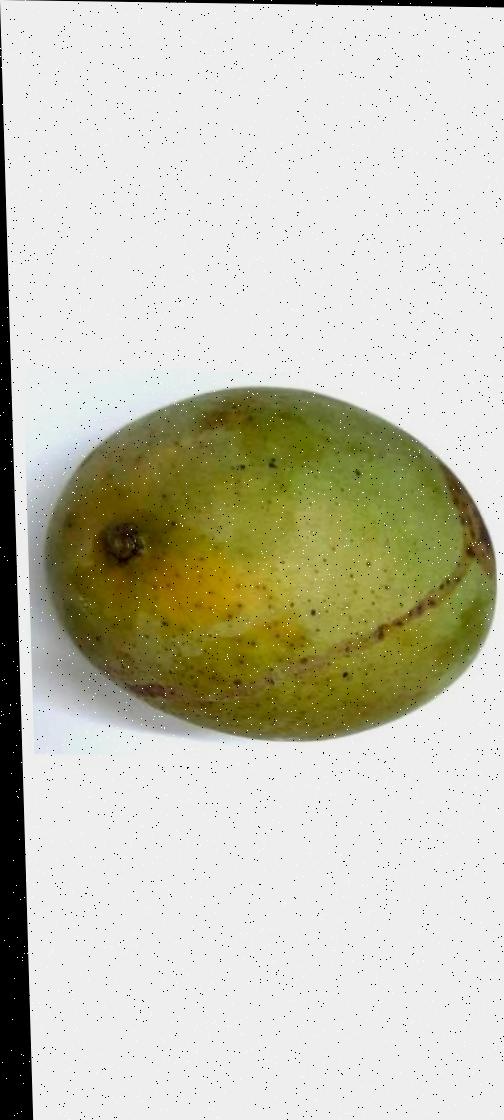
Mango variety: Fazli Shurmai